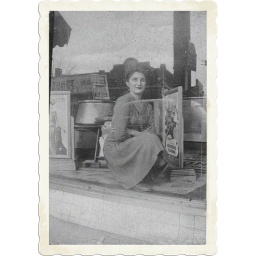
The reflection in the window tell me that this across the street from where The Keyport Weekly was published. 1944